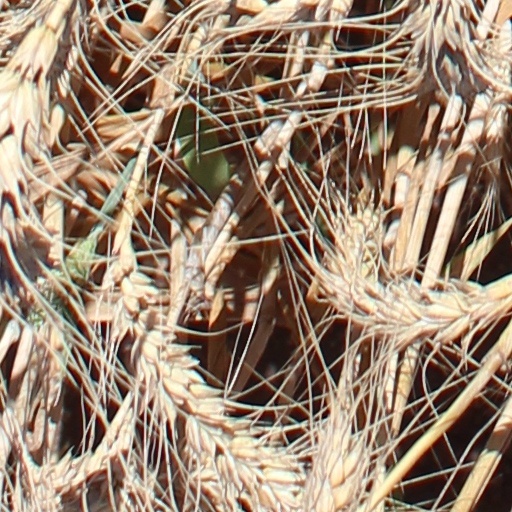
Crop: wheat